Large milkweed bug

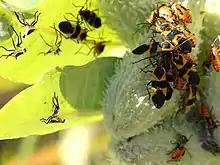
Exuviae from a molt may seem like ghost insects. Russell R. Kirt Prairie, Illinois

This large milkweed bug is a hemimetabolous insect, meaning it grows in stages called instars and goes through incomplete metamorphosis, exhibiting small changes throughout development such as coloration changes, development of wings and genitalia. "O. fasciatus" begins as an egg and experiences four nymphal stages over 28–30 days before moulting to adulthood. Females become sexually receptive within a few days of adulthood. Geographic location has a large effect on egg production rate and clutch size, although the intrinsic increase in reproduction depends on to what the individual is acclimated. For example, two close populations (60 km apart) residing on a sharp incline have differing optimal reproduction temperatures, where the cooler (higher) adapted population is at 23 °C and the warmer (lower) population is adapted to 27 °C. Highest clutch size occurs in Puerto Rico, Florida, and Texas populations at 30-50 eggs per clutch. Lowest clutch size was found in California at 25-30 eggs per clutch. Iowa and Maryland (northern populations) exhibited a clutch size in between the two extremes from 25 to 35 eggs per clutch.